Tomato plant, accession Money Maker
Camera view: vertical (180 deg); turntable rotation: 330 degrees
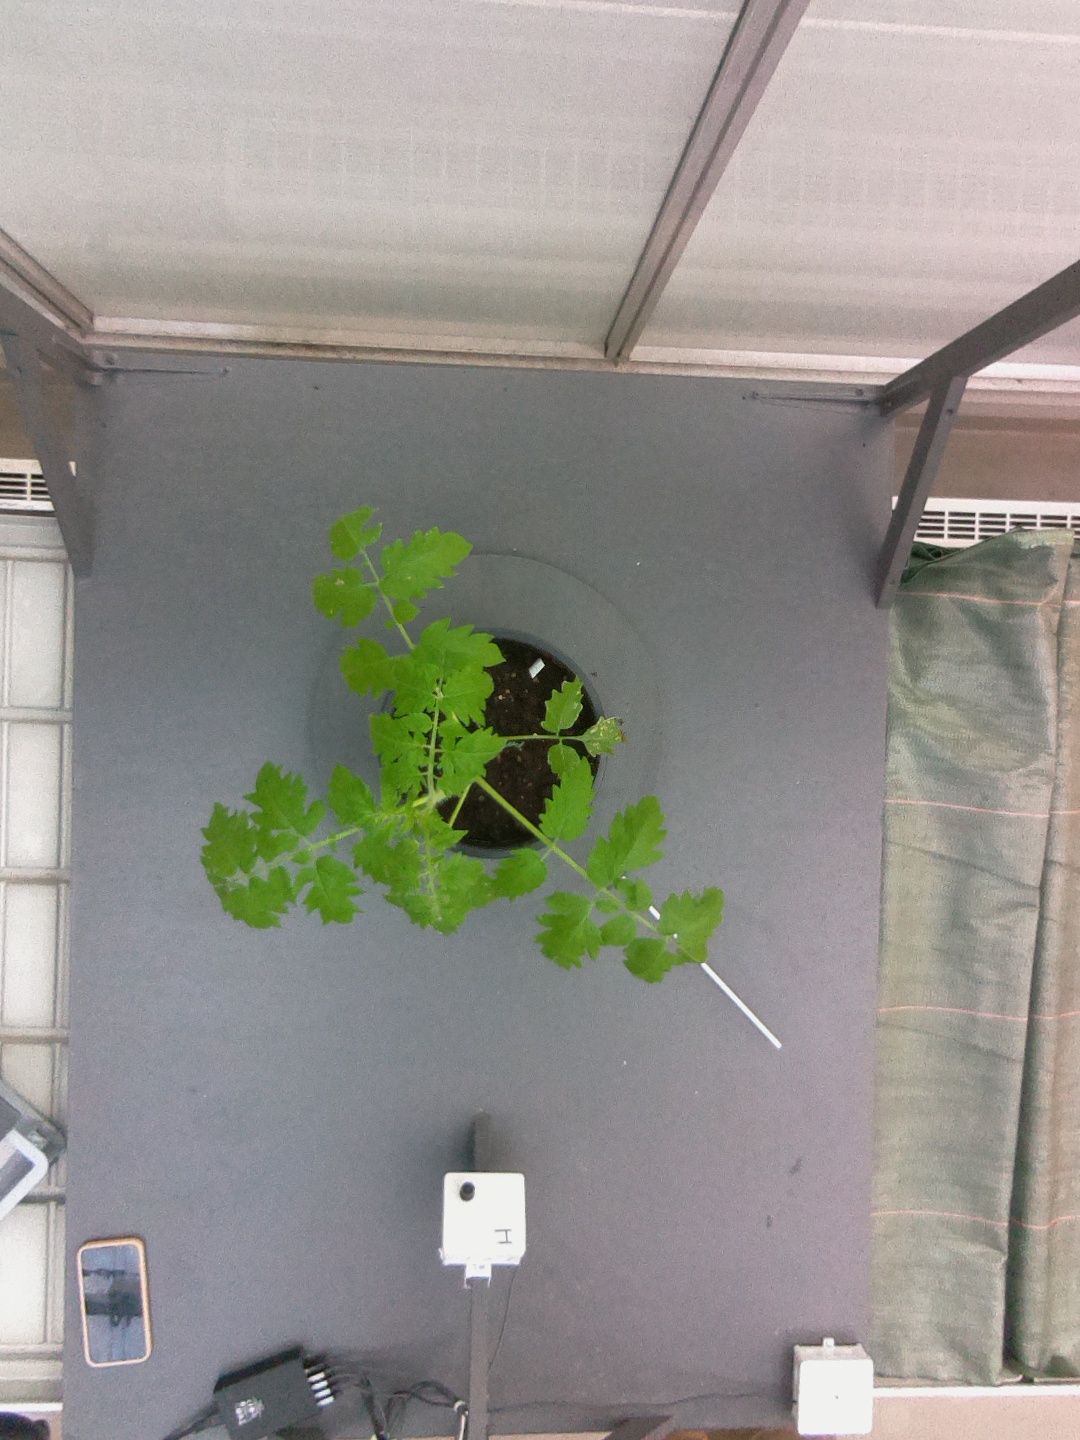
BBCH growth stage 13: 6 of true leaves visible